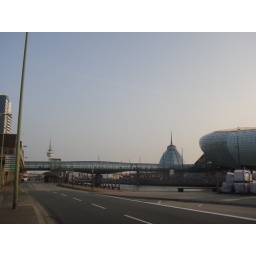
A building we saw near the bus stop.. I thought it looked like a &amp;quot;space town&amp;quot; haha.